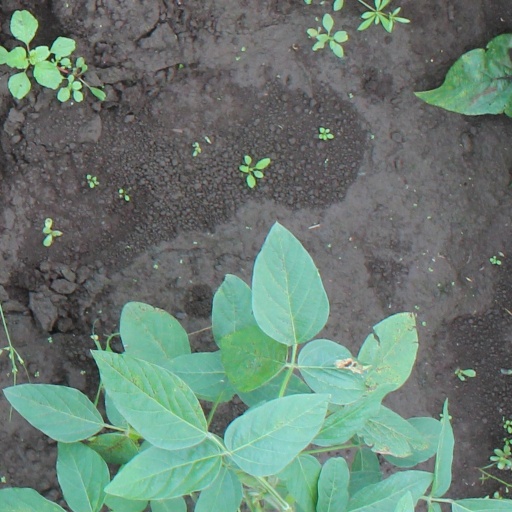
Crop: soybean